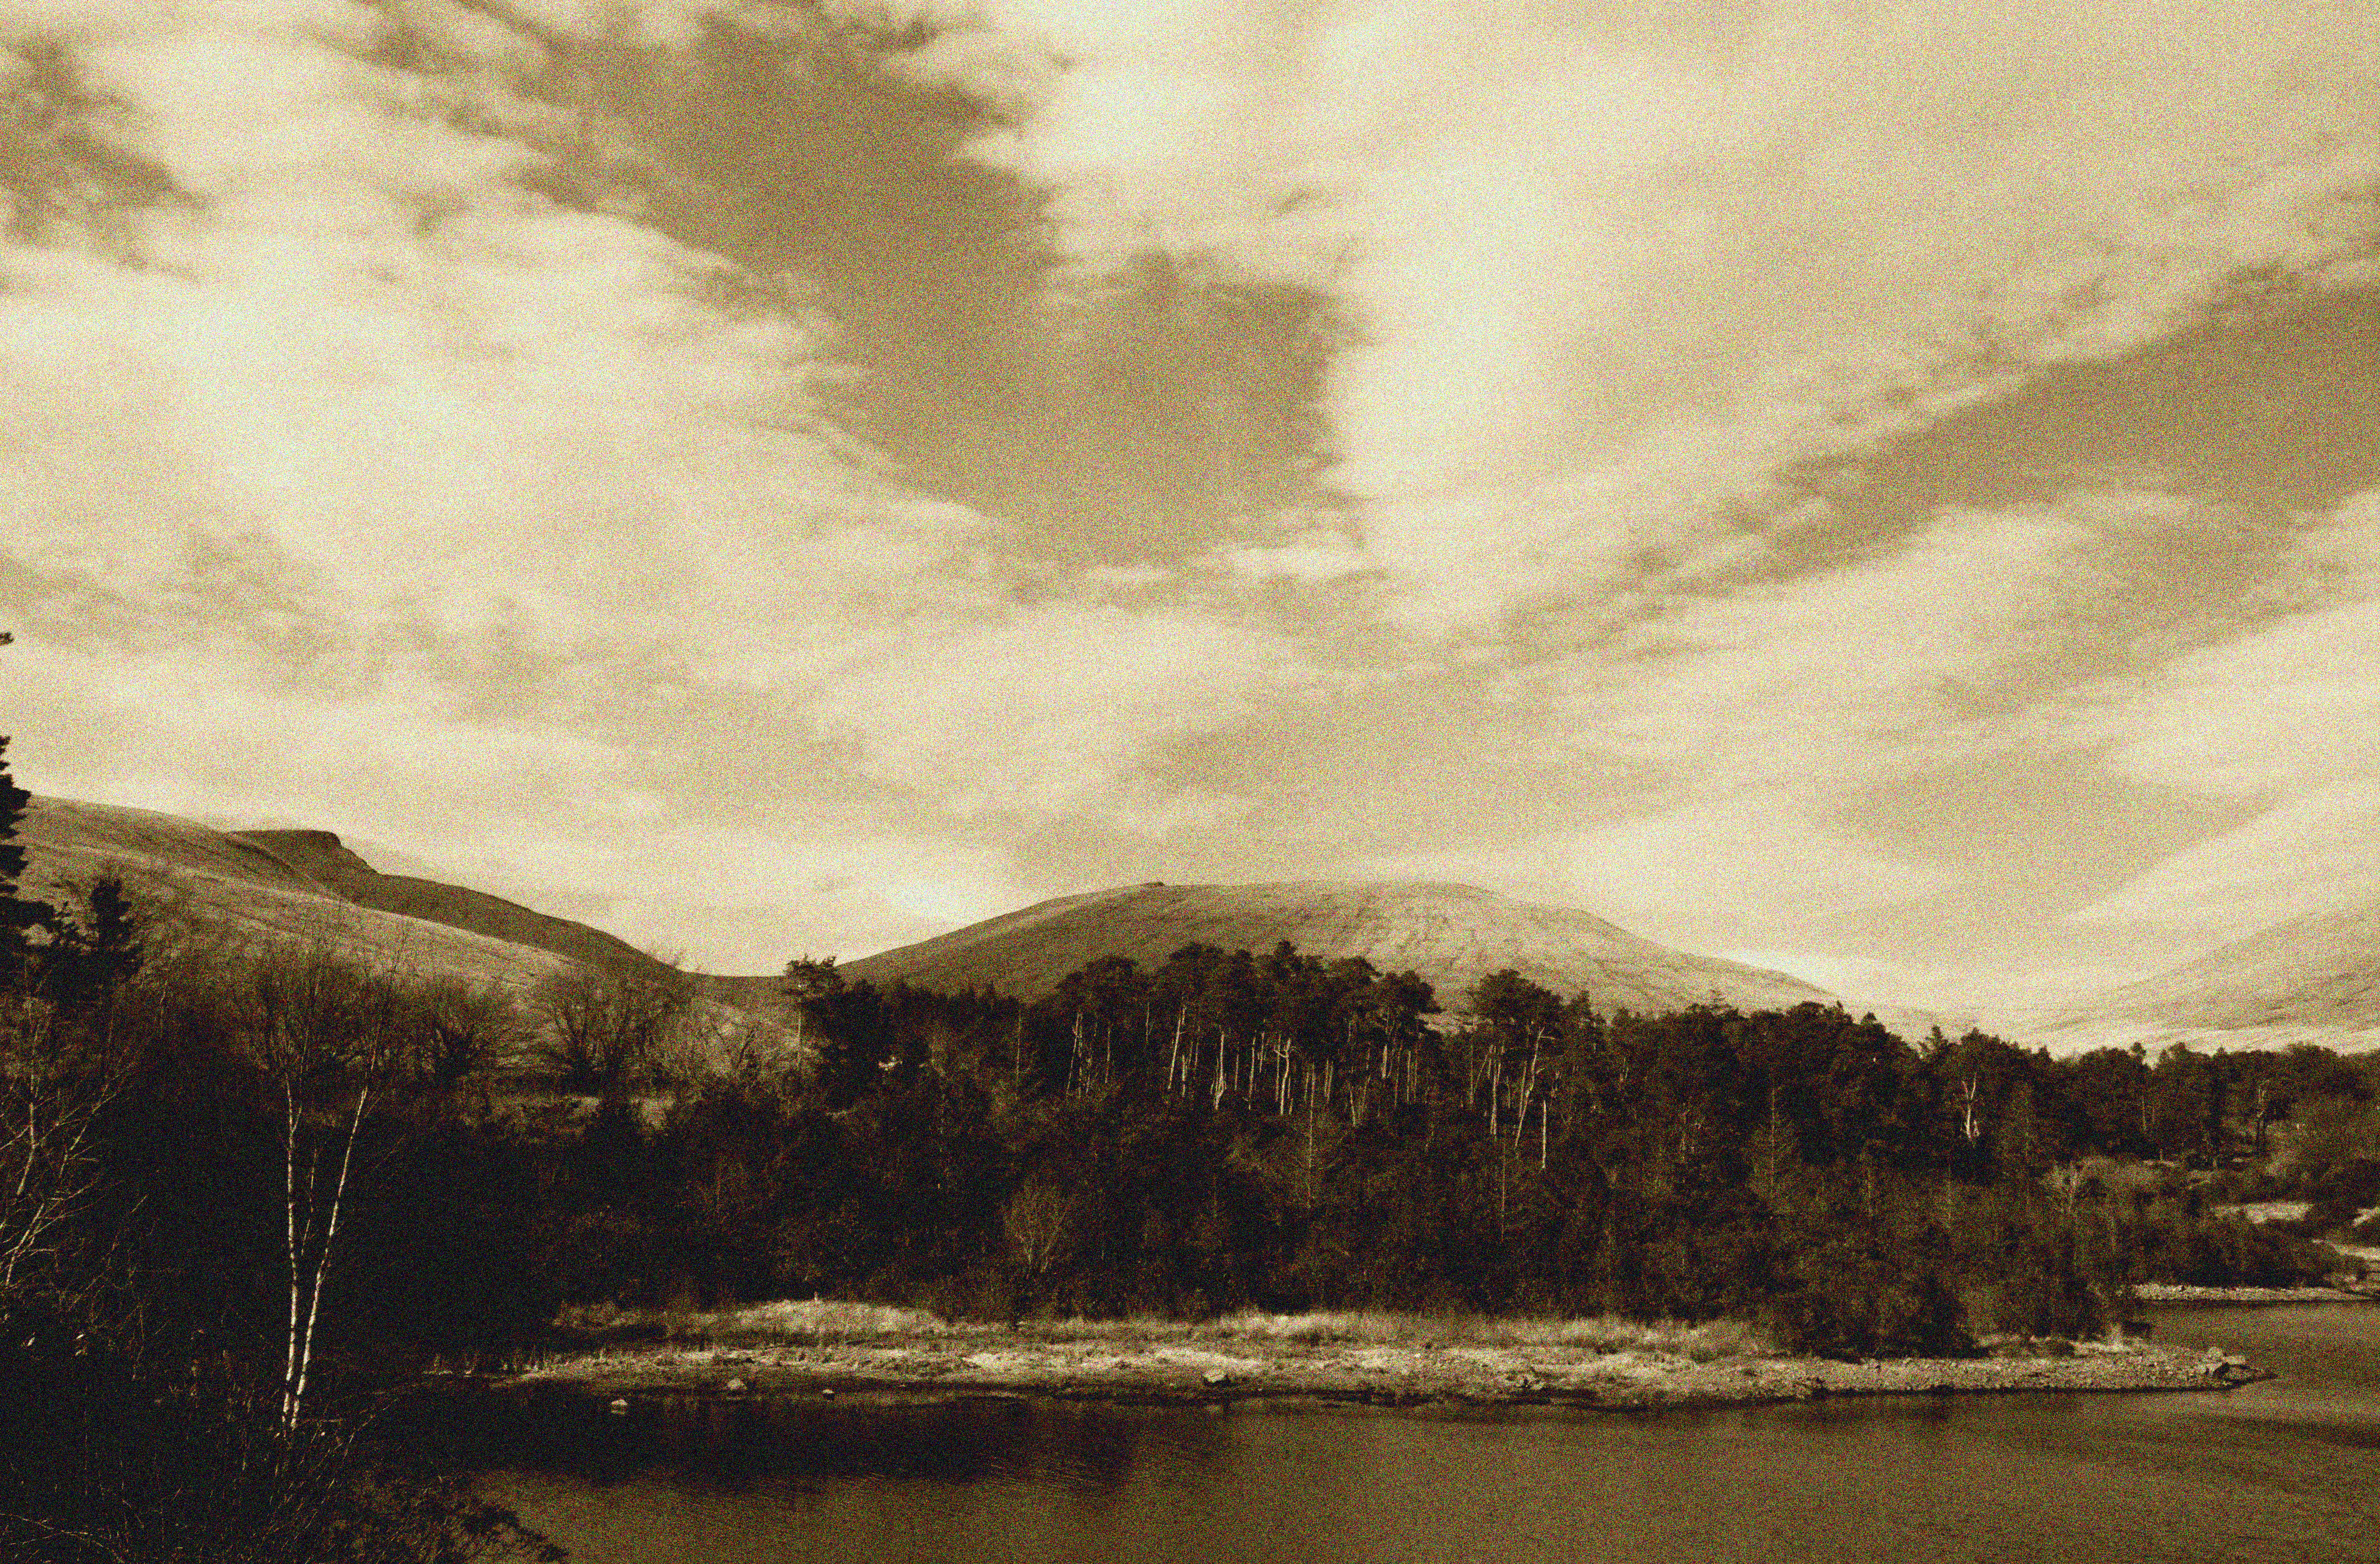
landscape, sea, coast, mountain, light, cloud, sky, photography, morning, texture, hill, lake, river, photo, explore, evening, reflection, canon, contrast, monochrome, artwork, painting, flickr, colour, art, eos, mono, foto, facebook, lumix, panasonic, loch, twitter, vividstriking, anawesomeshot, dazzlingshot, interestingness, pinterest, leshaines, leshaines123, bestofshots, rural area, atmospheric phenomenon